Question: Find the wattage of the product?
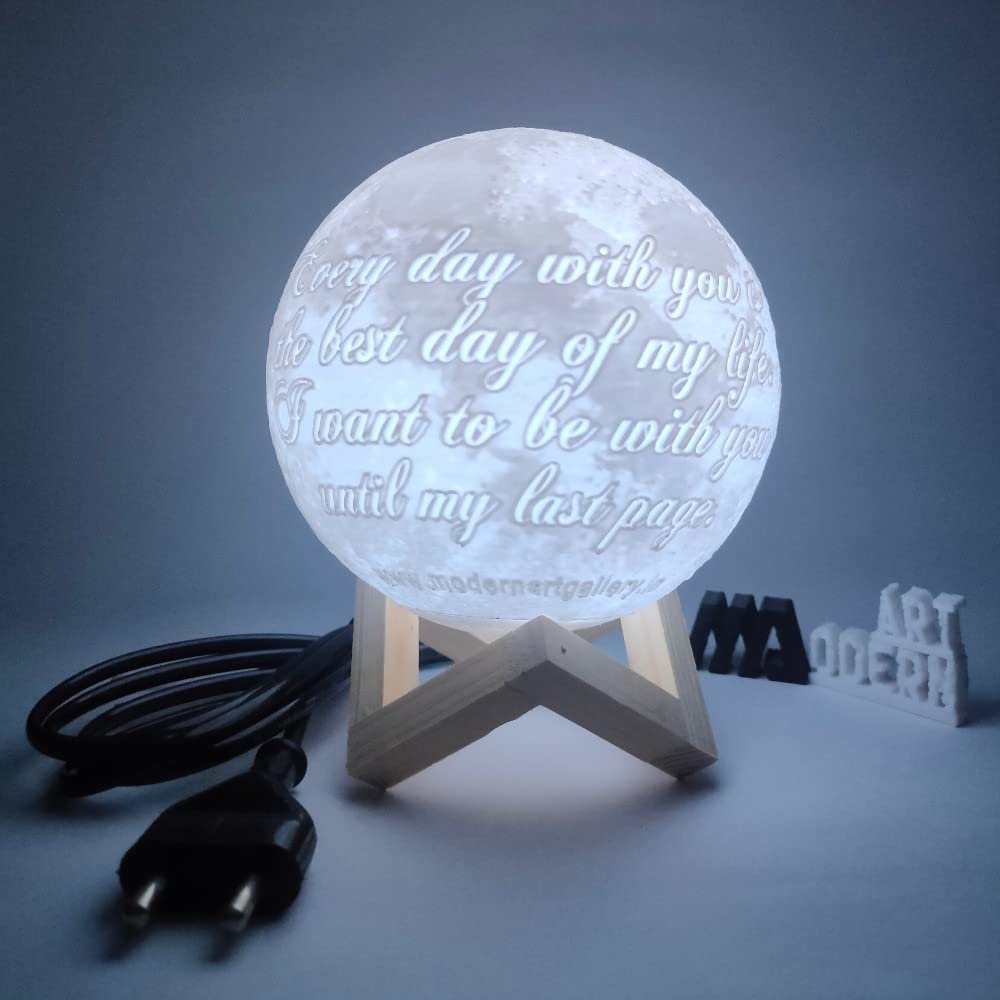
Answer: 67.0 watt